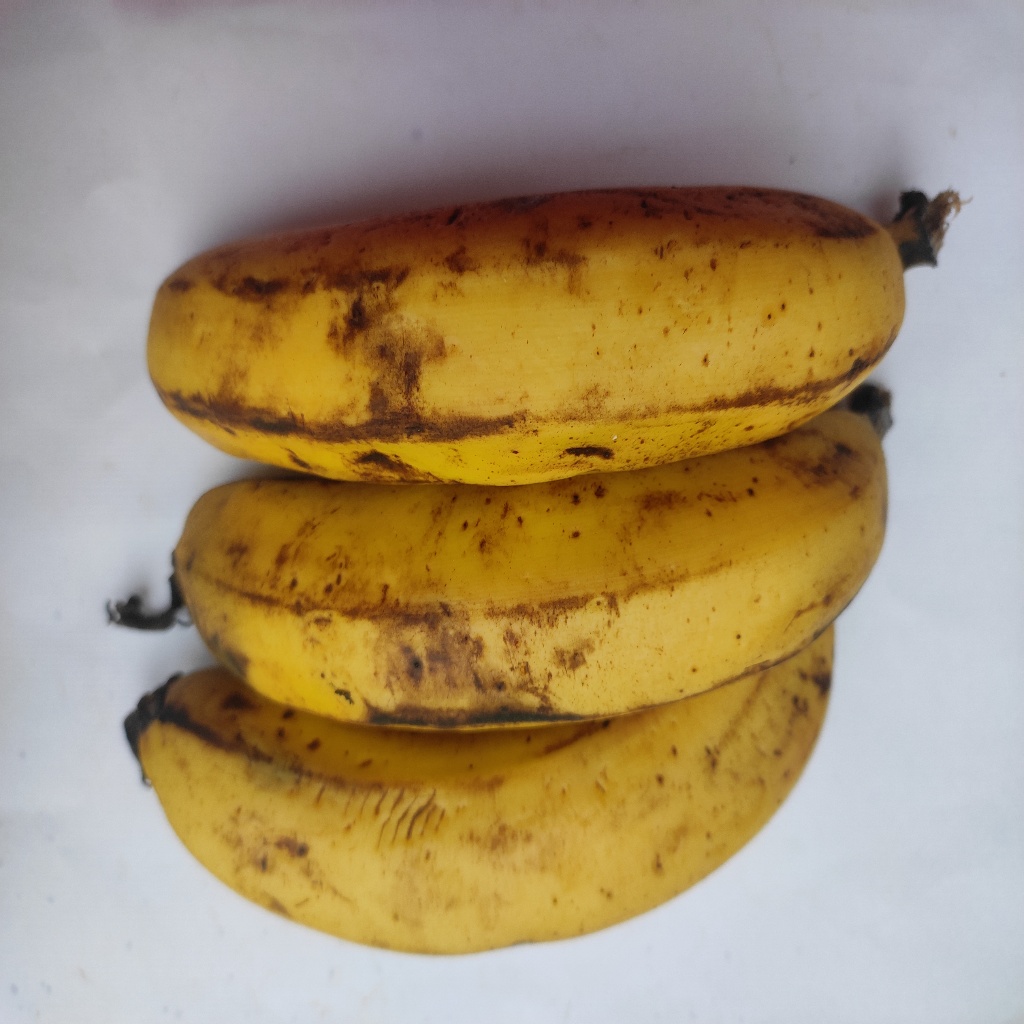
Crop: banana
Quality class: Class_B